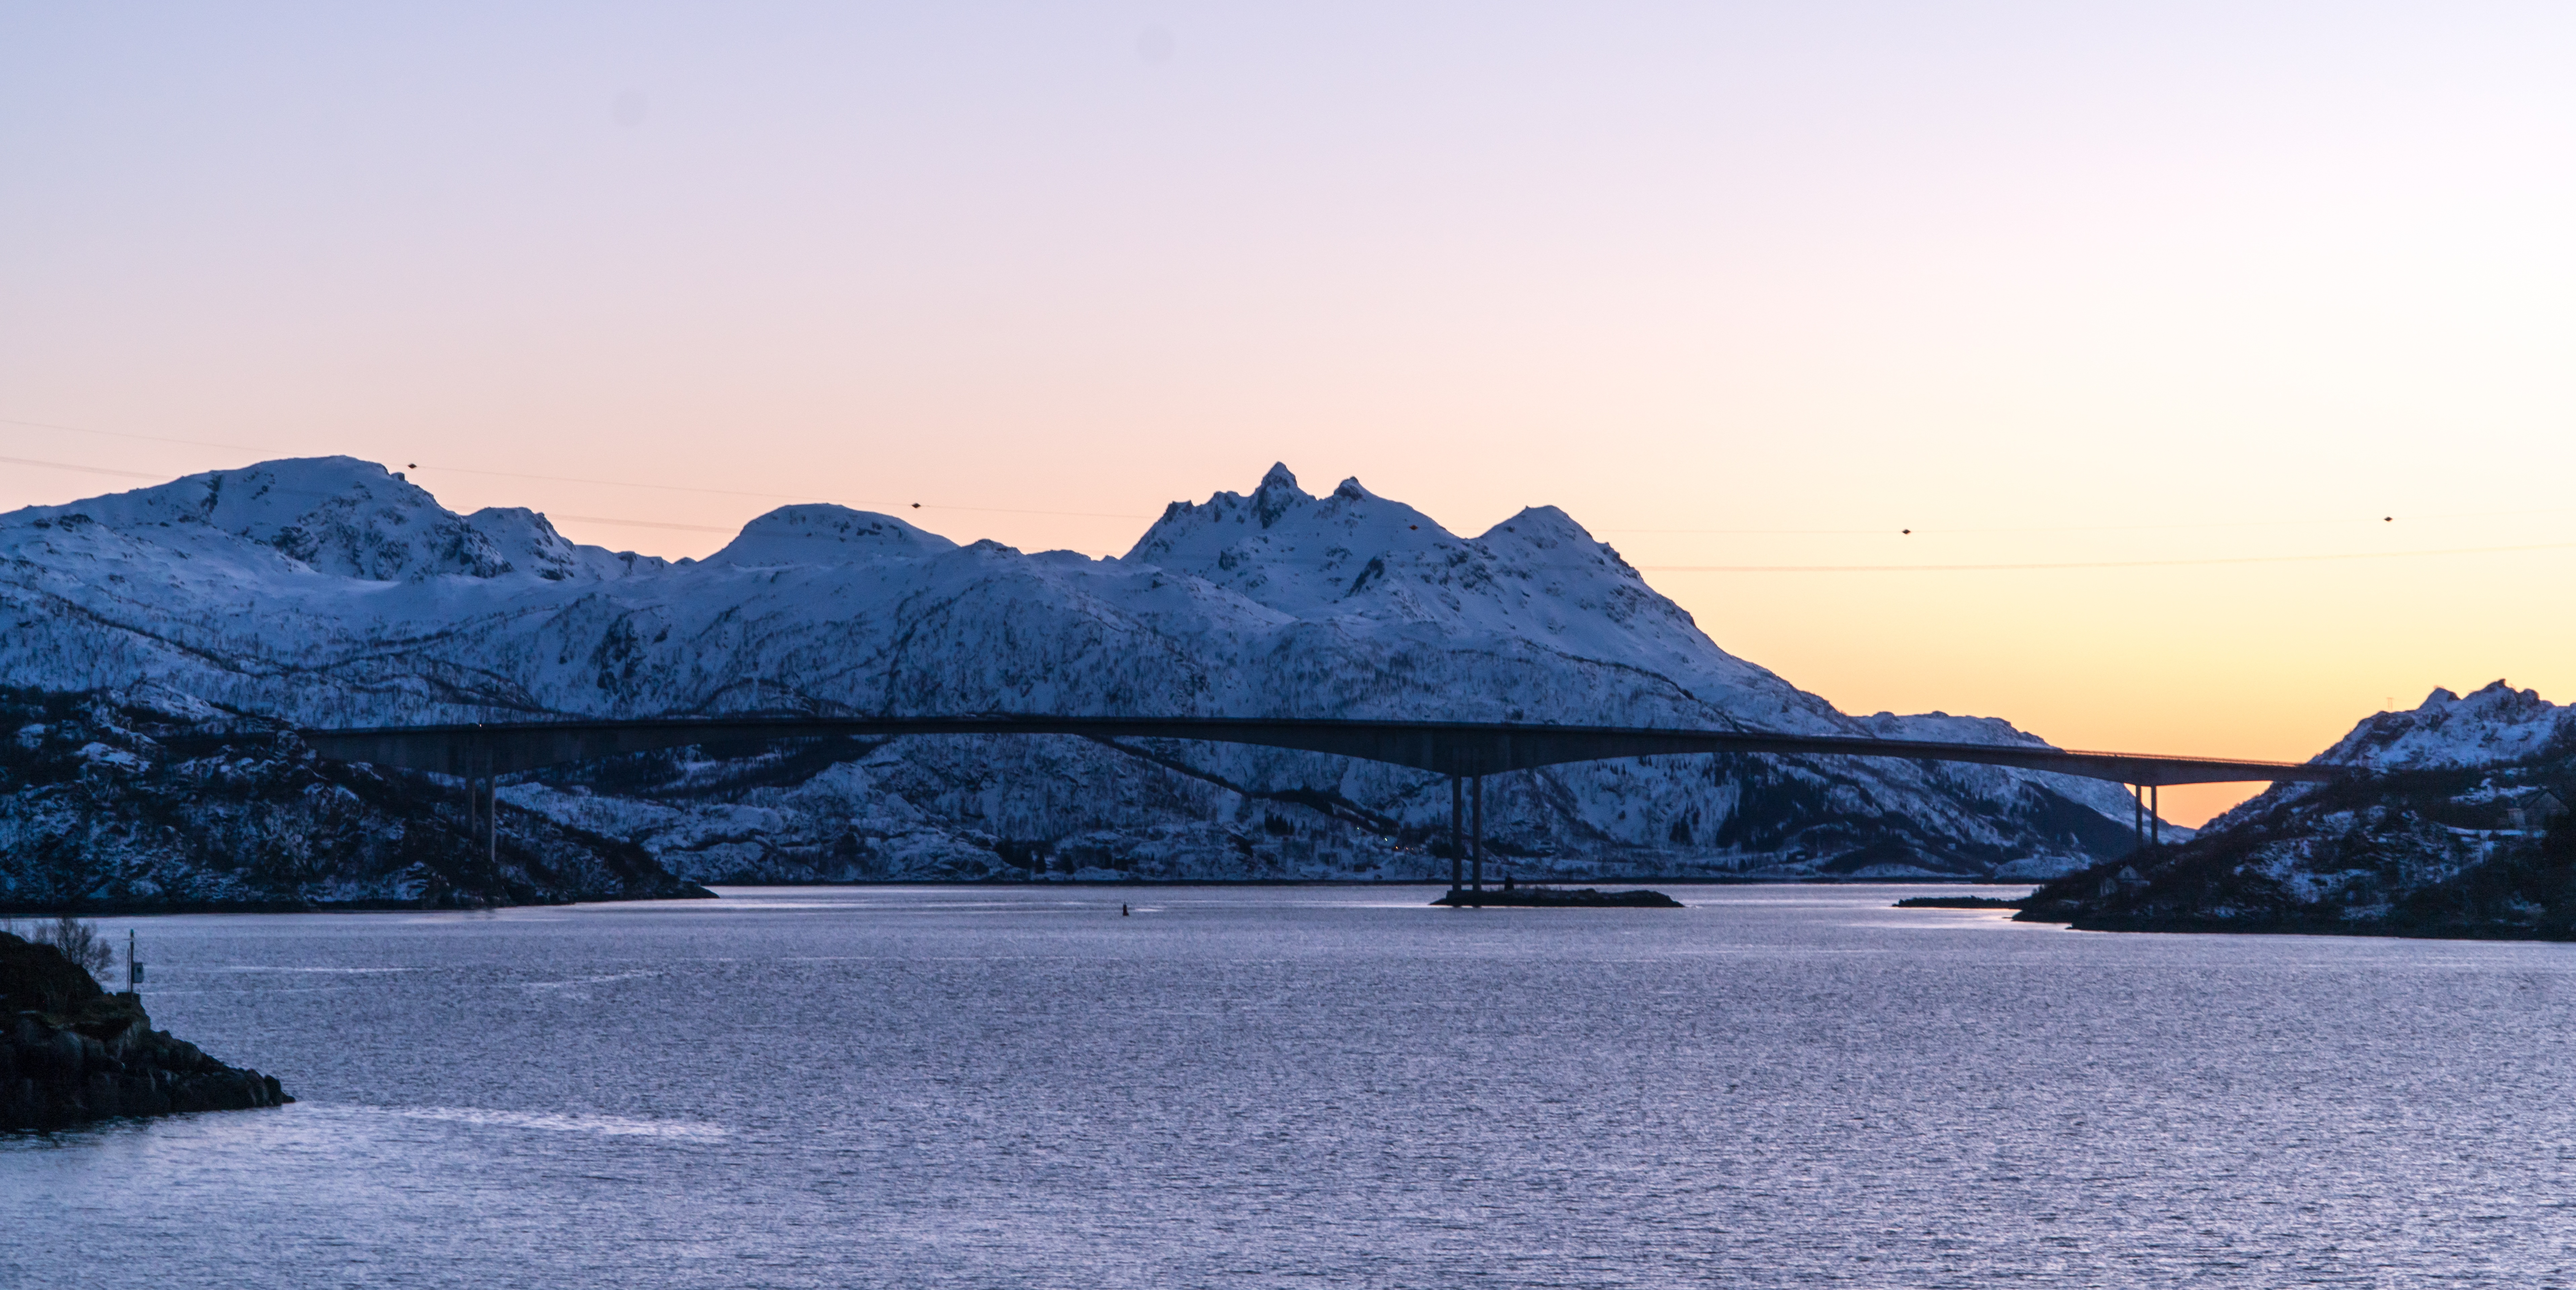
landscape, sea, coast, water, nature, horizon, wilderness, mountain, snow, winter, sky, sunrise, sunset, morning, lake, dawn, mountain range, panorama, dusk, ice, evening, reflection, scenic, seascape, arctic, mountains, loch, norway, landform, fjords, mountainous landforms